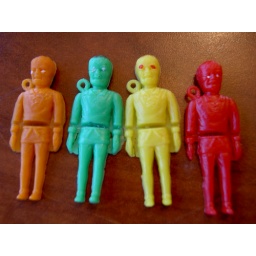
Early 60's vending machine charms, these came folded in half in a little plastic twist-off capsule.